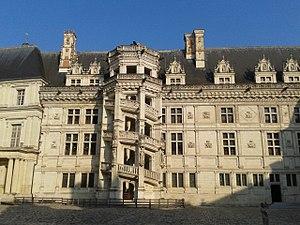
Château (Classé) This building is indexed in the Base Mérimée, a database of architectural heritage maintained by the French Ministry of Culture,